Sepp Janko

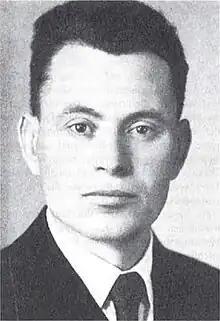

Josef "Sepp" Janko (9 November 1905 25 September 2001) was a Volksgruppenführer ("Group Leader") of the Danube Swabian German Cultural Association ("Schwäbisch-Deutschen Kulturbundes") in Yugoslavia in 1939, and later was appointed SS-Obersturmführer during World War II.